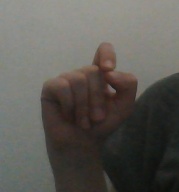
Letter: fa